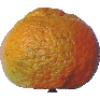
Label: Mandarine 1